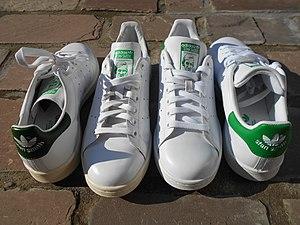
Différences entre Adidas Stan Smith Vintage et Adidas Stan Smith 2015
L'Adidas Stan Smith est une chaussure de tennis produite par Adidas et sortie en 1964. D'abord appelée Robert Haillet du nom de son concepteur français, elle devient dans les années 1970 la Stan Smith, suite à l'accord de la marque avec le joueur de tennis américain. Elle connait un important succès, vendu à plus de 70 millions d'exemplaires dans le monde, selon le Guiness Book.